Hirate Masahide

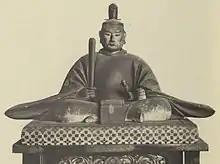
Statue of Hirate Masahide at Seishū-ji, Nagoya

Masahide first served Oda Nobuhide and then become one of the Four karōs that helped Oda Nobunaga in his early life. He was a talented samurai as well as skilled in sado and waka. This helped him to act as a skilled diplomat, dealing with the Ashikaga shogunate and deputies of the emperor. In 1533, a well-known regent Yamashina Tokitsugu visited Owari Province, the domain of the Oda clan. Finding the reception prepared by Masahide superb, Tokitsugu praised Masahide's knowledge highly. Other signs of his importance as a diplomat can be found in the fact that he paid a visit to Kyoto in the name of Nobuhide to offer the funds needed to repair the Emperor's residence.